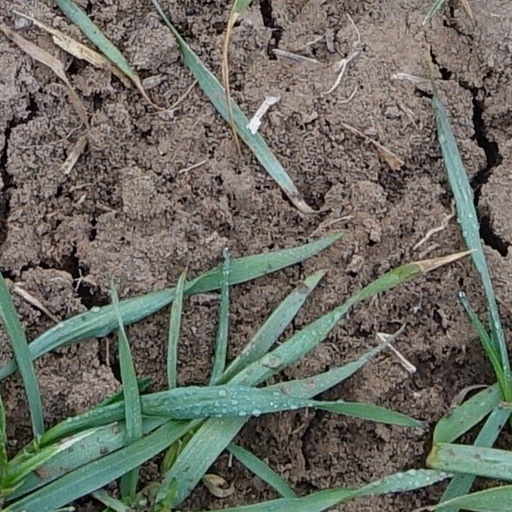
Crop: wheat